List of Castilian monarchs

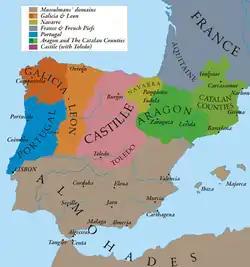
Castile in the year 1210

This is a list of kings regnant and queens regnant of the Kingdom and Crown of Castile. For their predecessors, see List of Castilian counts.